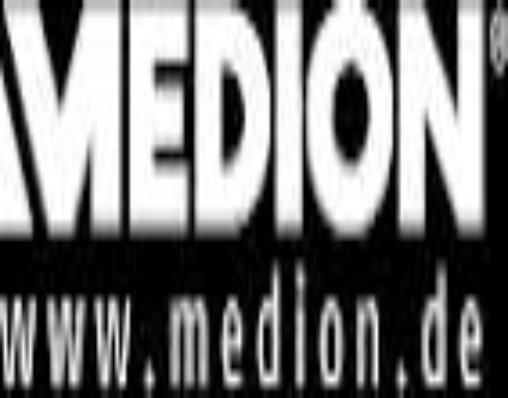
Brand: Medion
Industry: Electronic